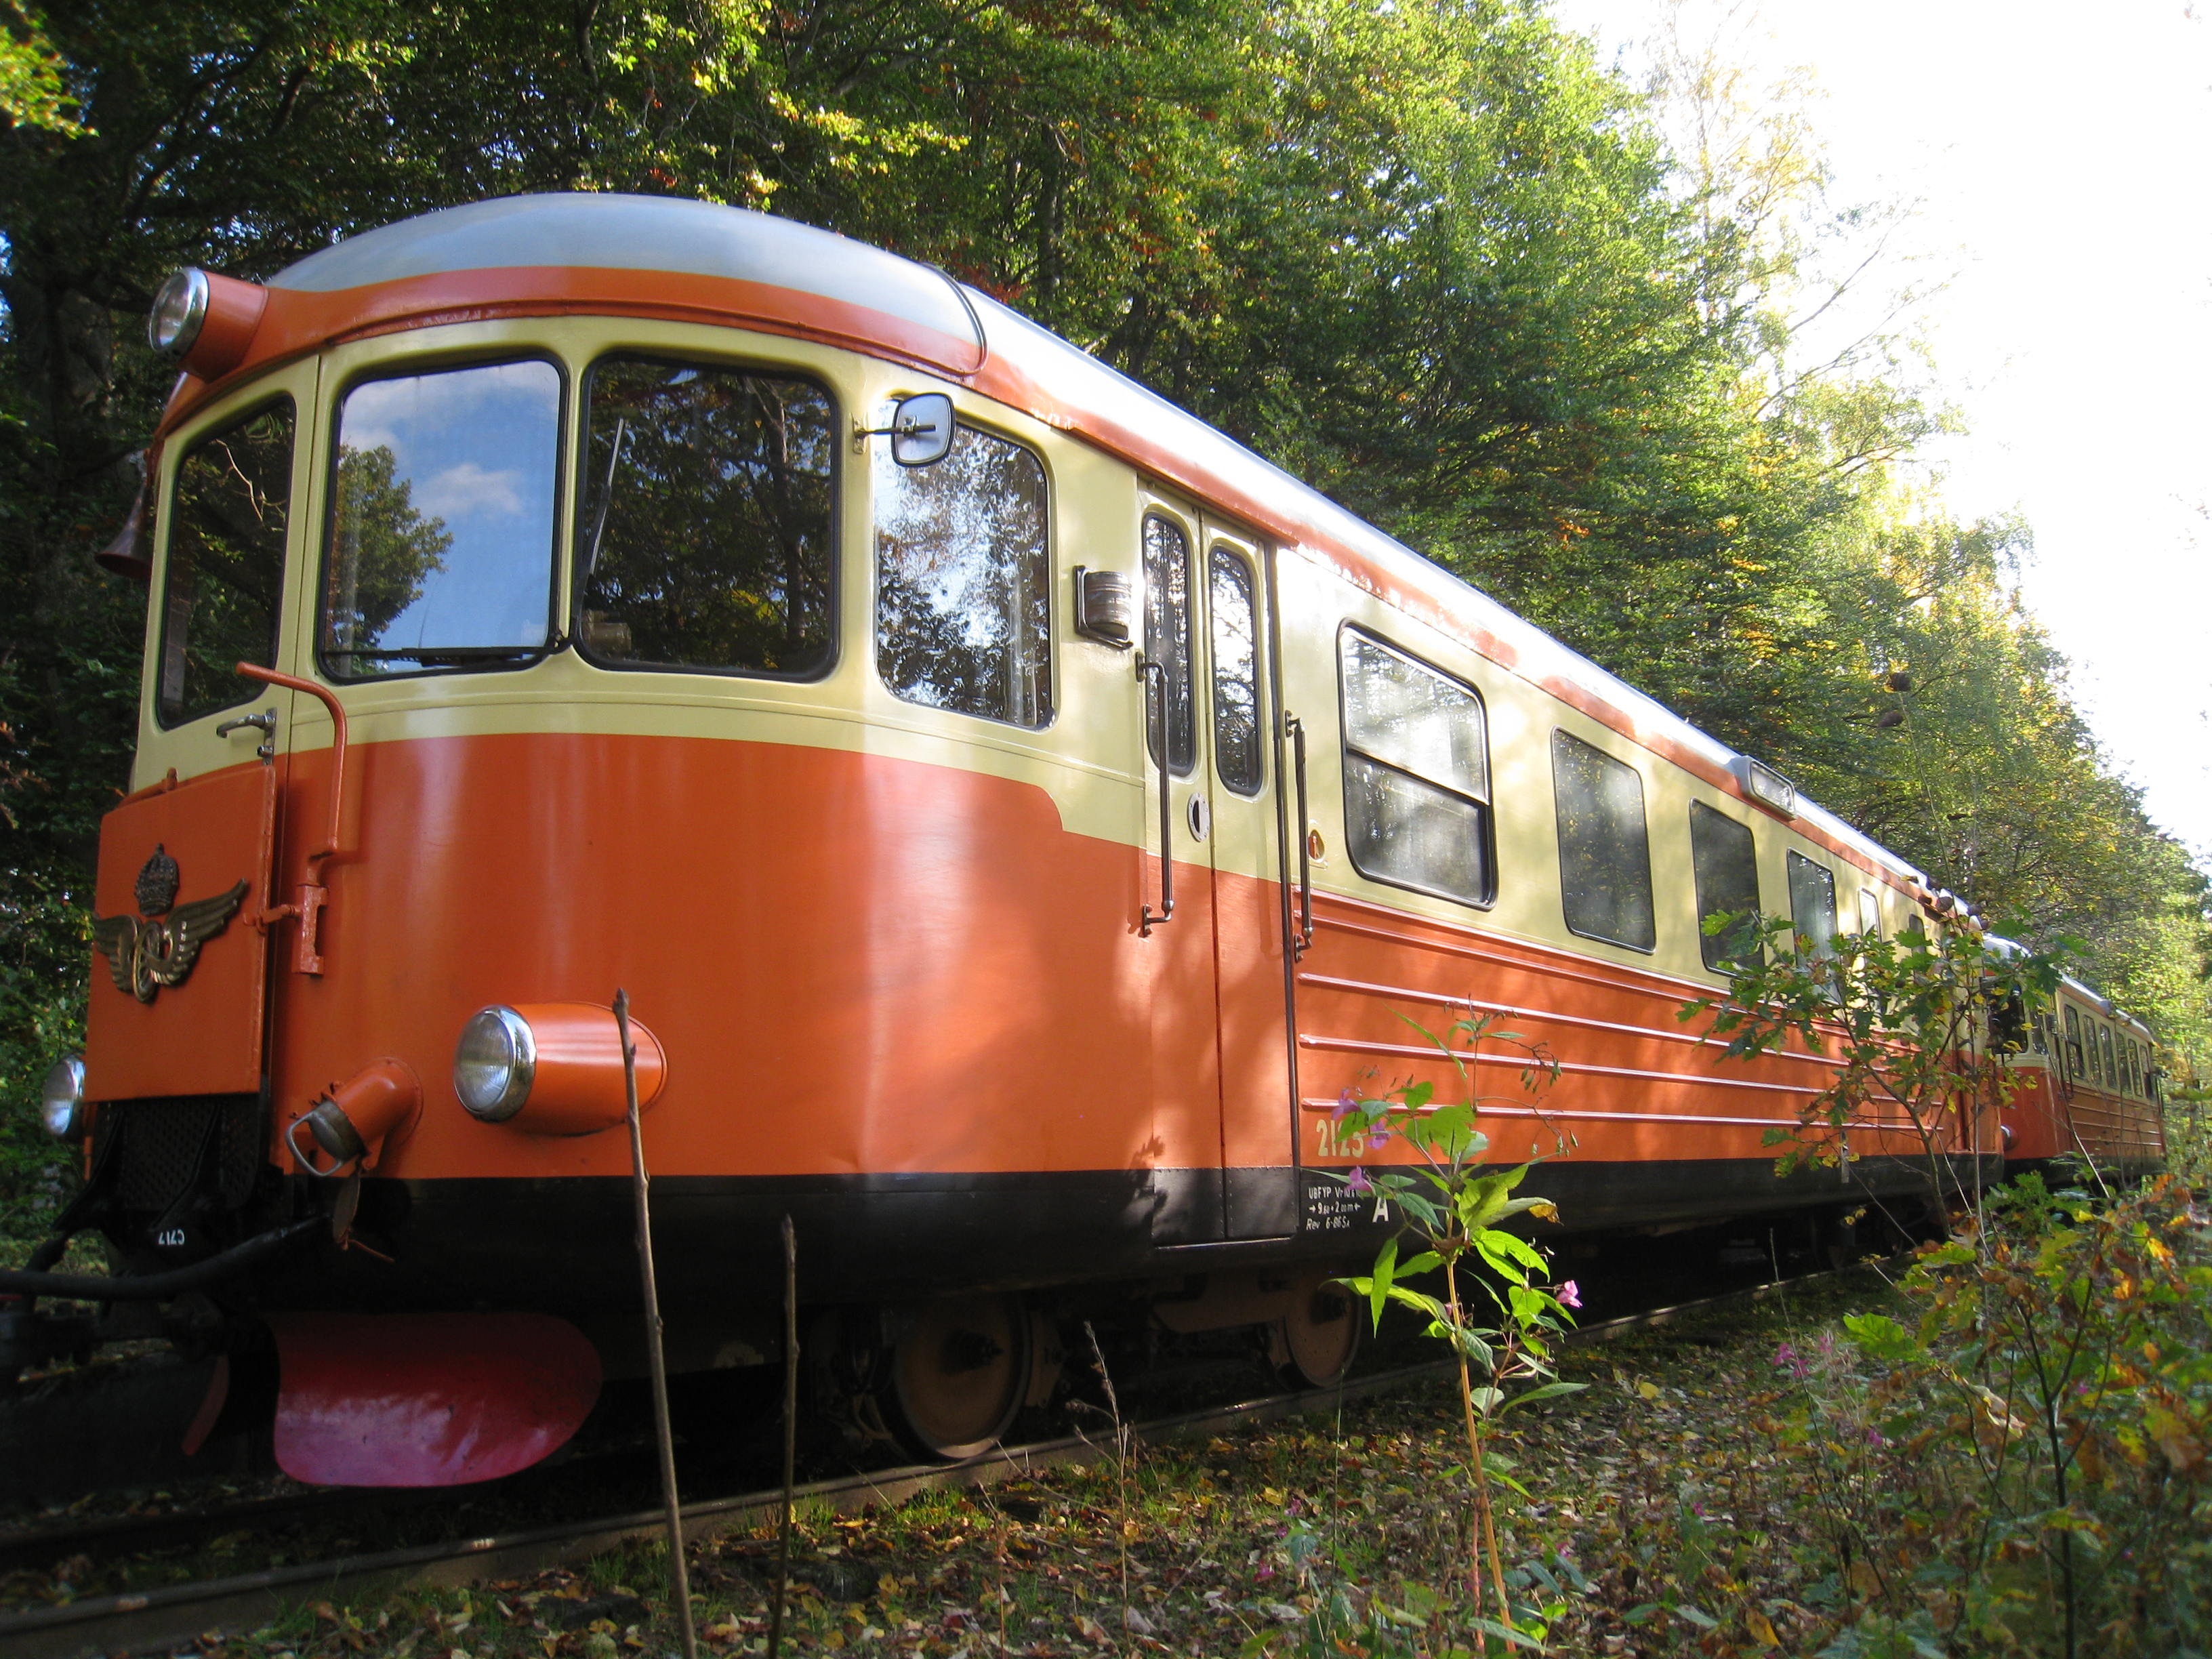
tree, train, tram, transport, vehicle, autumn, public transport, colors, locomotive, rails, trailers, land vehicle, mode of transport, rolling stock, railroad car, passenger car